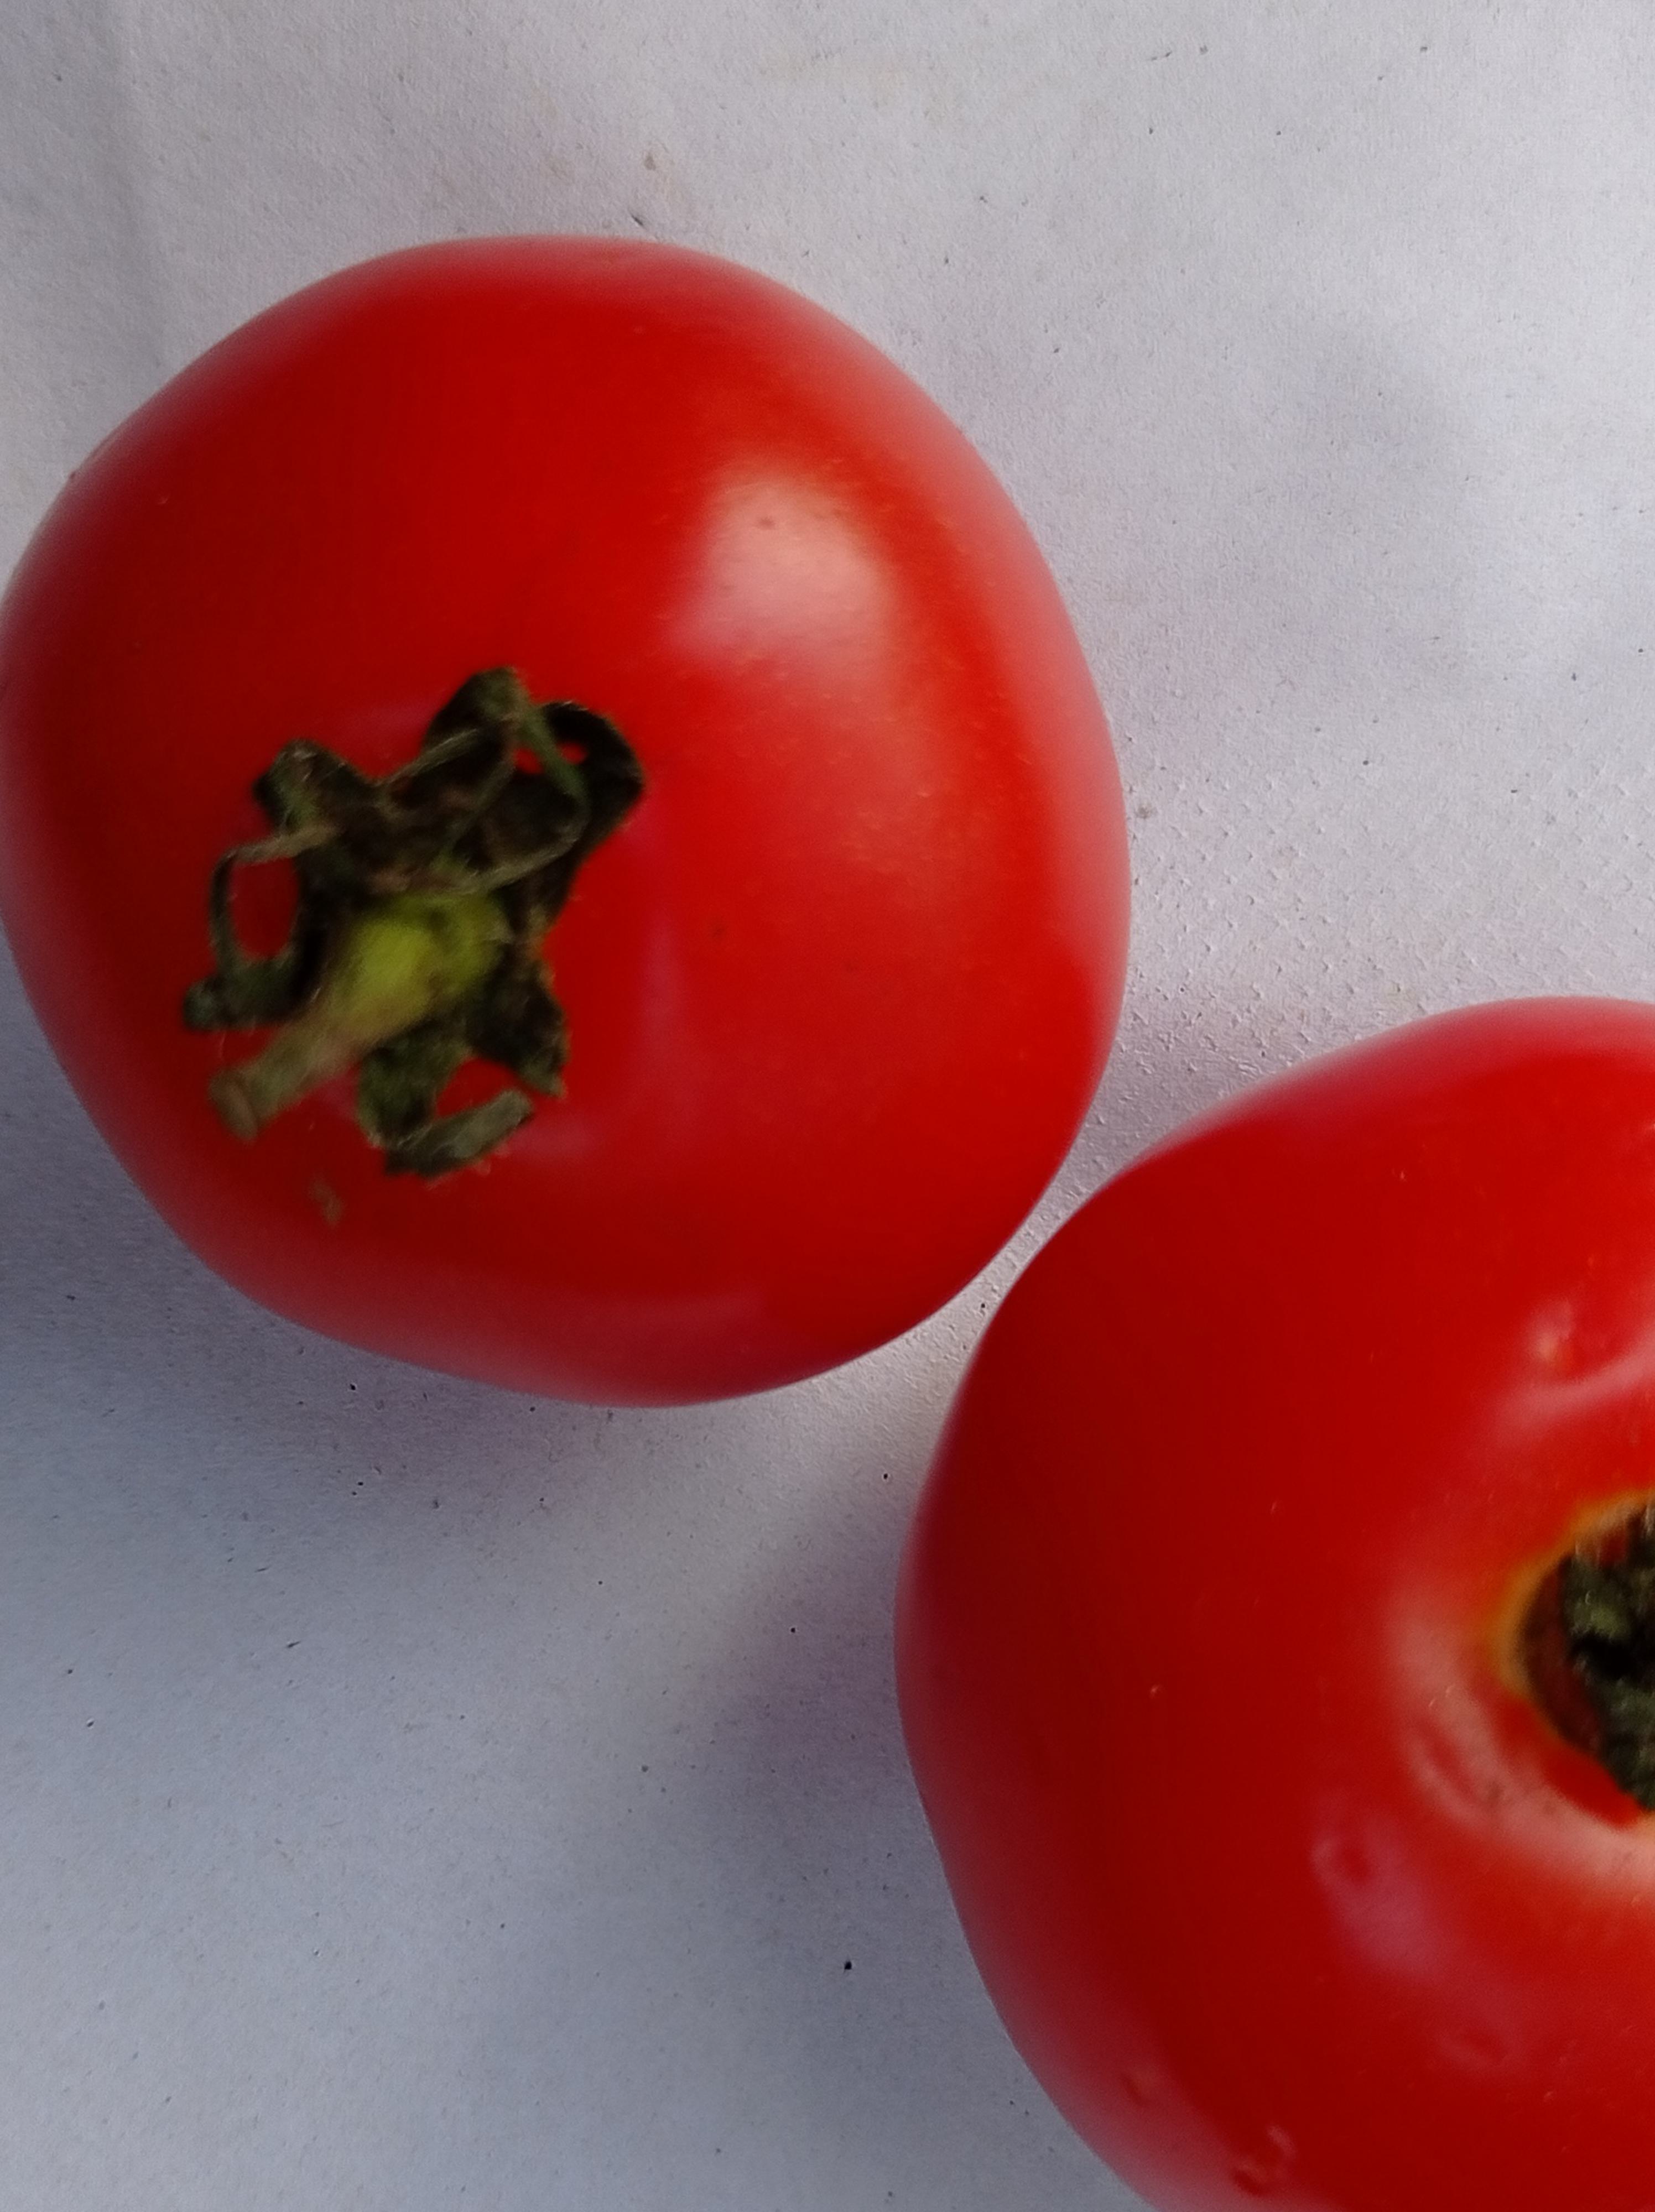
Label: Fresh